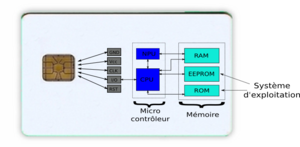
Principe de base d'une smartCard
Les systèmes d'exploitation pour carte à puce aussi appelés COS assurent fondamentalement les mêmes fonctions que les autres systèmes d'exploitation, mais dans un contexte matériel où les limitations matérielles et les problématiques de sécurité sont exacerbées.